Our Lady of the Assassins (novel)

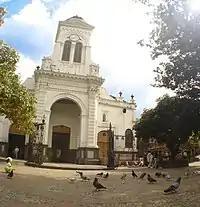
The Santa Ana Church in Sabaneta, main center for the devotion of Mary Help of Christians in Metropolitan Medellín. The place became a center of pilgrimage for the mafia and its sicarios. It is described in the novel.

Colombia is a country of a deep Catholicism mixed with strong tendencies of popular religiosity, which was born out of Spanish traditions in the Middle Ages, the ancestral beliefs of Afro-Americans and the American aborigines. Their ancestral beliefs were hidden in devotion to the saints. Popular religiosity appears as an alternative manifestation to the official religion as a way for people to seek their own relationships with the divine, out of vertical structures of power. Even if the official religion tries to integrate popular religiosity, popular religiosity holds its own freedom, separated from norms and doctrines and assumed especially by a marginalized and suffered group of peoples.